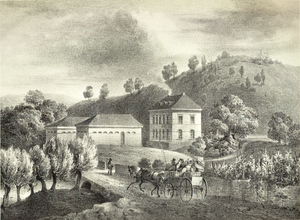
Dreiborn, est un lieu-dit de la commune luxembourgeoise de Wormeldange.